Edmund W. Wells

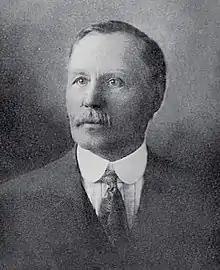

Edmund William Wells (February 14, 1846 – July 4, 1938) was an American jurist, businessman, and politician. Known as "Arizona's first millionaire", he was considered the richest man in Arizona during his attempt to be elected Governor of Arizona. He served as Attorney General of the Arizona Territory before being appointed as a judge. He also served as a member of Arizona's constitutional convention.